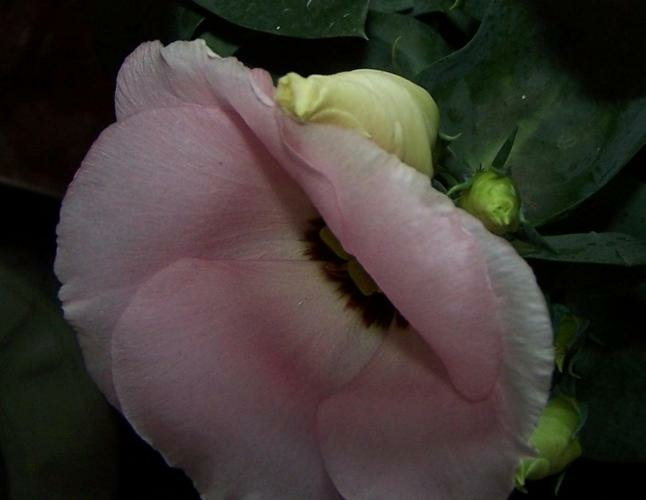
Flower: bolero deep blue